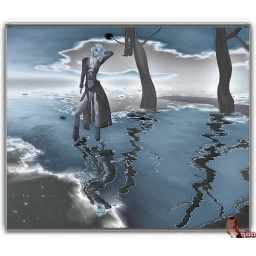
photo series for ~masterminds~ theme water reflections.....very little post processing for these....the water &amp;amp; sky in SL were all I needed~!